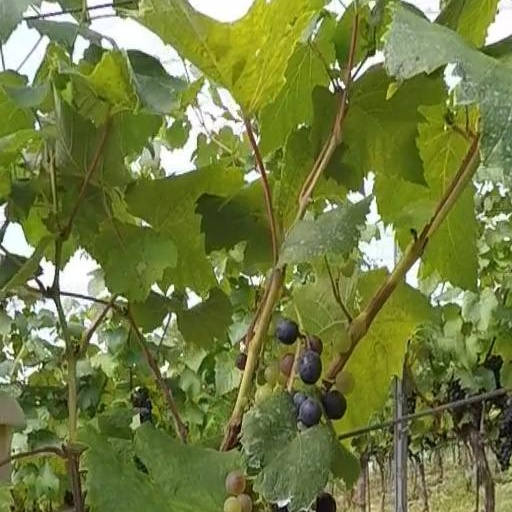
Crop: grape